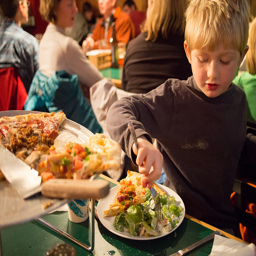
A boy is eating pizza and salad with other children.
A young boy eating salad and pizza in a restaurant.
small boy eating food from a white plate
a table that has a couple of plates of food on it
A young boy eating a salad with a slice of pizza.